Volney Ashford

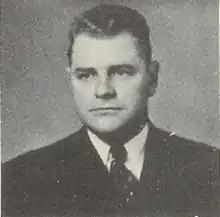

Volney C. Ashford (November 15, 1907 – October 14, 1973) was an American football coach. He served as the head coach at Missouri Valley College for 28 season, from 1937 to 1942 and again from 1946 to 1967. He led the Missouri Valley Vikings to nine bowl games, including the Mineral Water Bowl in 1955 and the 1956 Tangerine Bowl.